Destination: Imagination

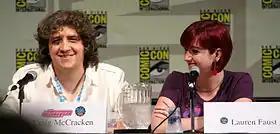
Series co-creators Craig McCracken (left) and Lauren Faust (right) directed and wrote "Destination: Imagination" along with Rob Renzetti and Tim McKeon respectively.

"Destination: Imagination" was co-written by "Foster's Home for Imaginary Friends" co-creator Lauren Faust along with Tim McKeon. Other series co-creator Craig McCracken directed it along with Rob Renzetti. The special was conceived by the four, along with Darrick Bachman, Edward Baker, Vaughn Tada, and Alex Kirwan, as a means of creating an adventure story, to "send the gang on a fantastic quest."